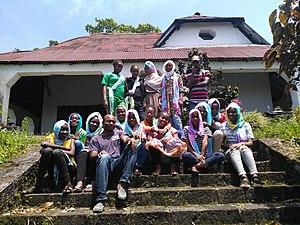
La culture des Comores, petit archipel d'Afrique australe, désigne d'abord les pratiques culturelles observables des 1 100 000 habitants de l'Union des Comores et des diasporas.